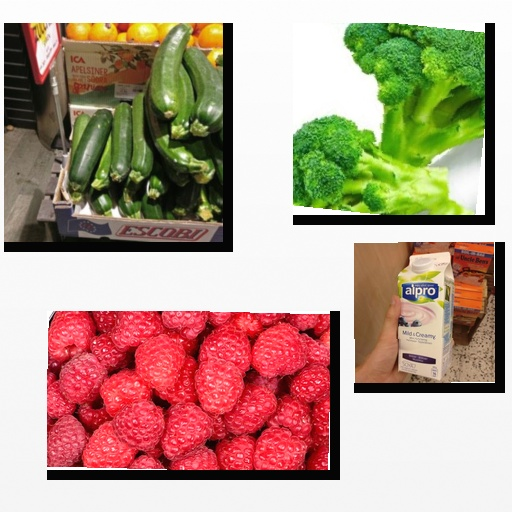
Food items: blueberry_soyghurt, broccoli, raspberry, zucchini